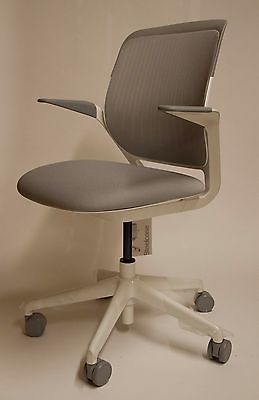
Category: chair